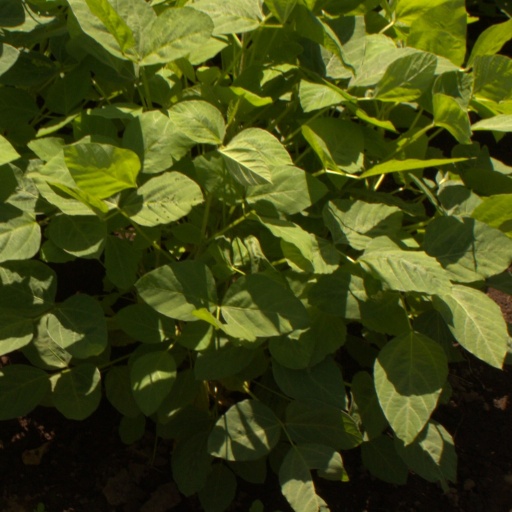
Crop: soybean